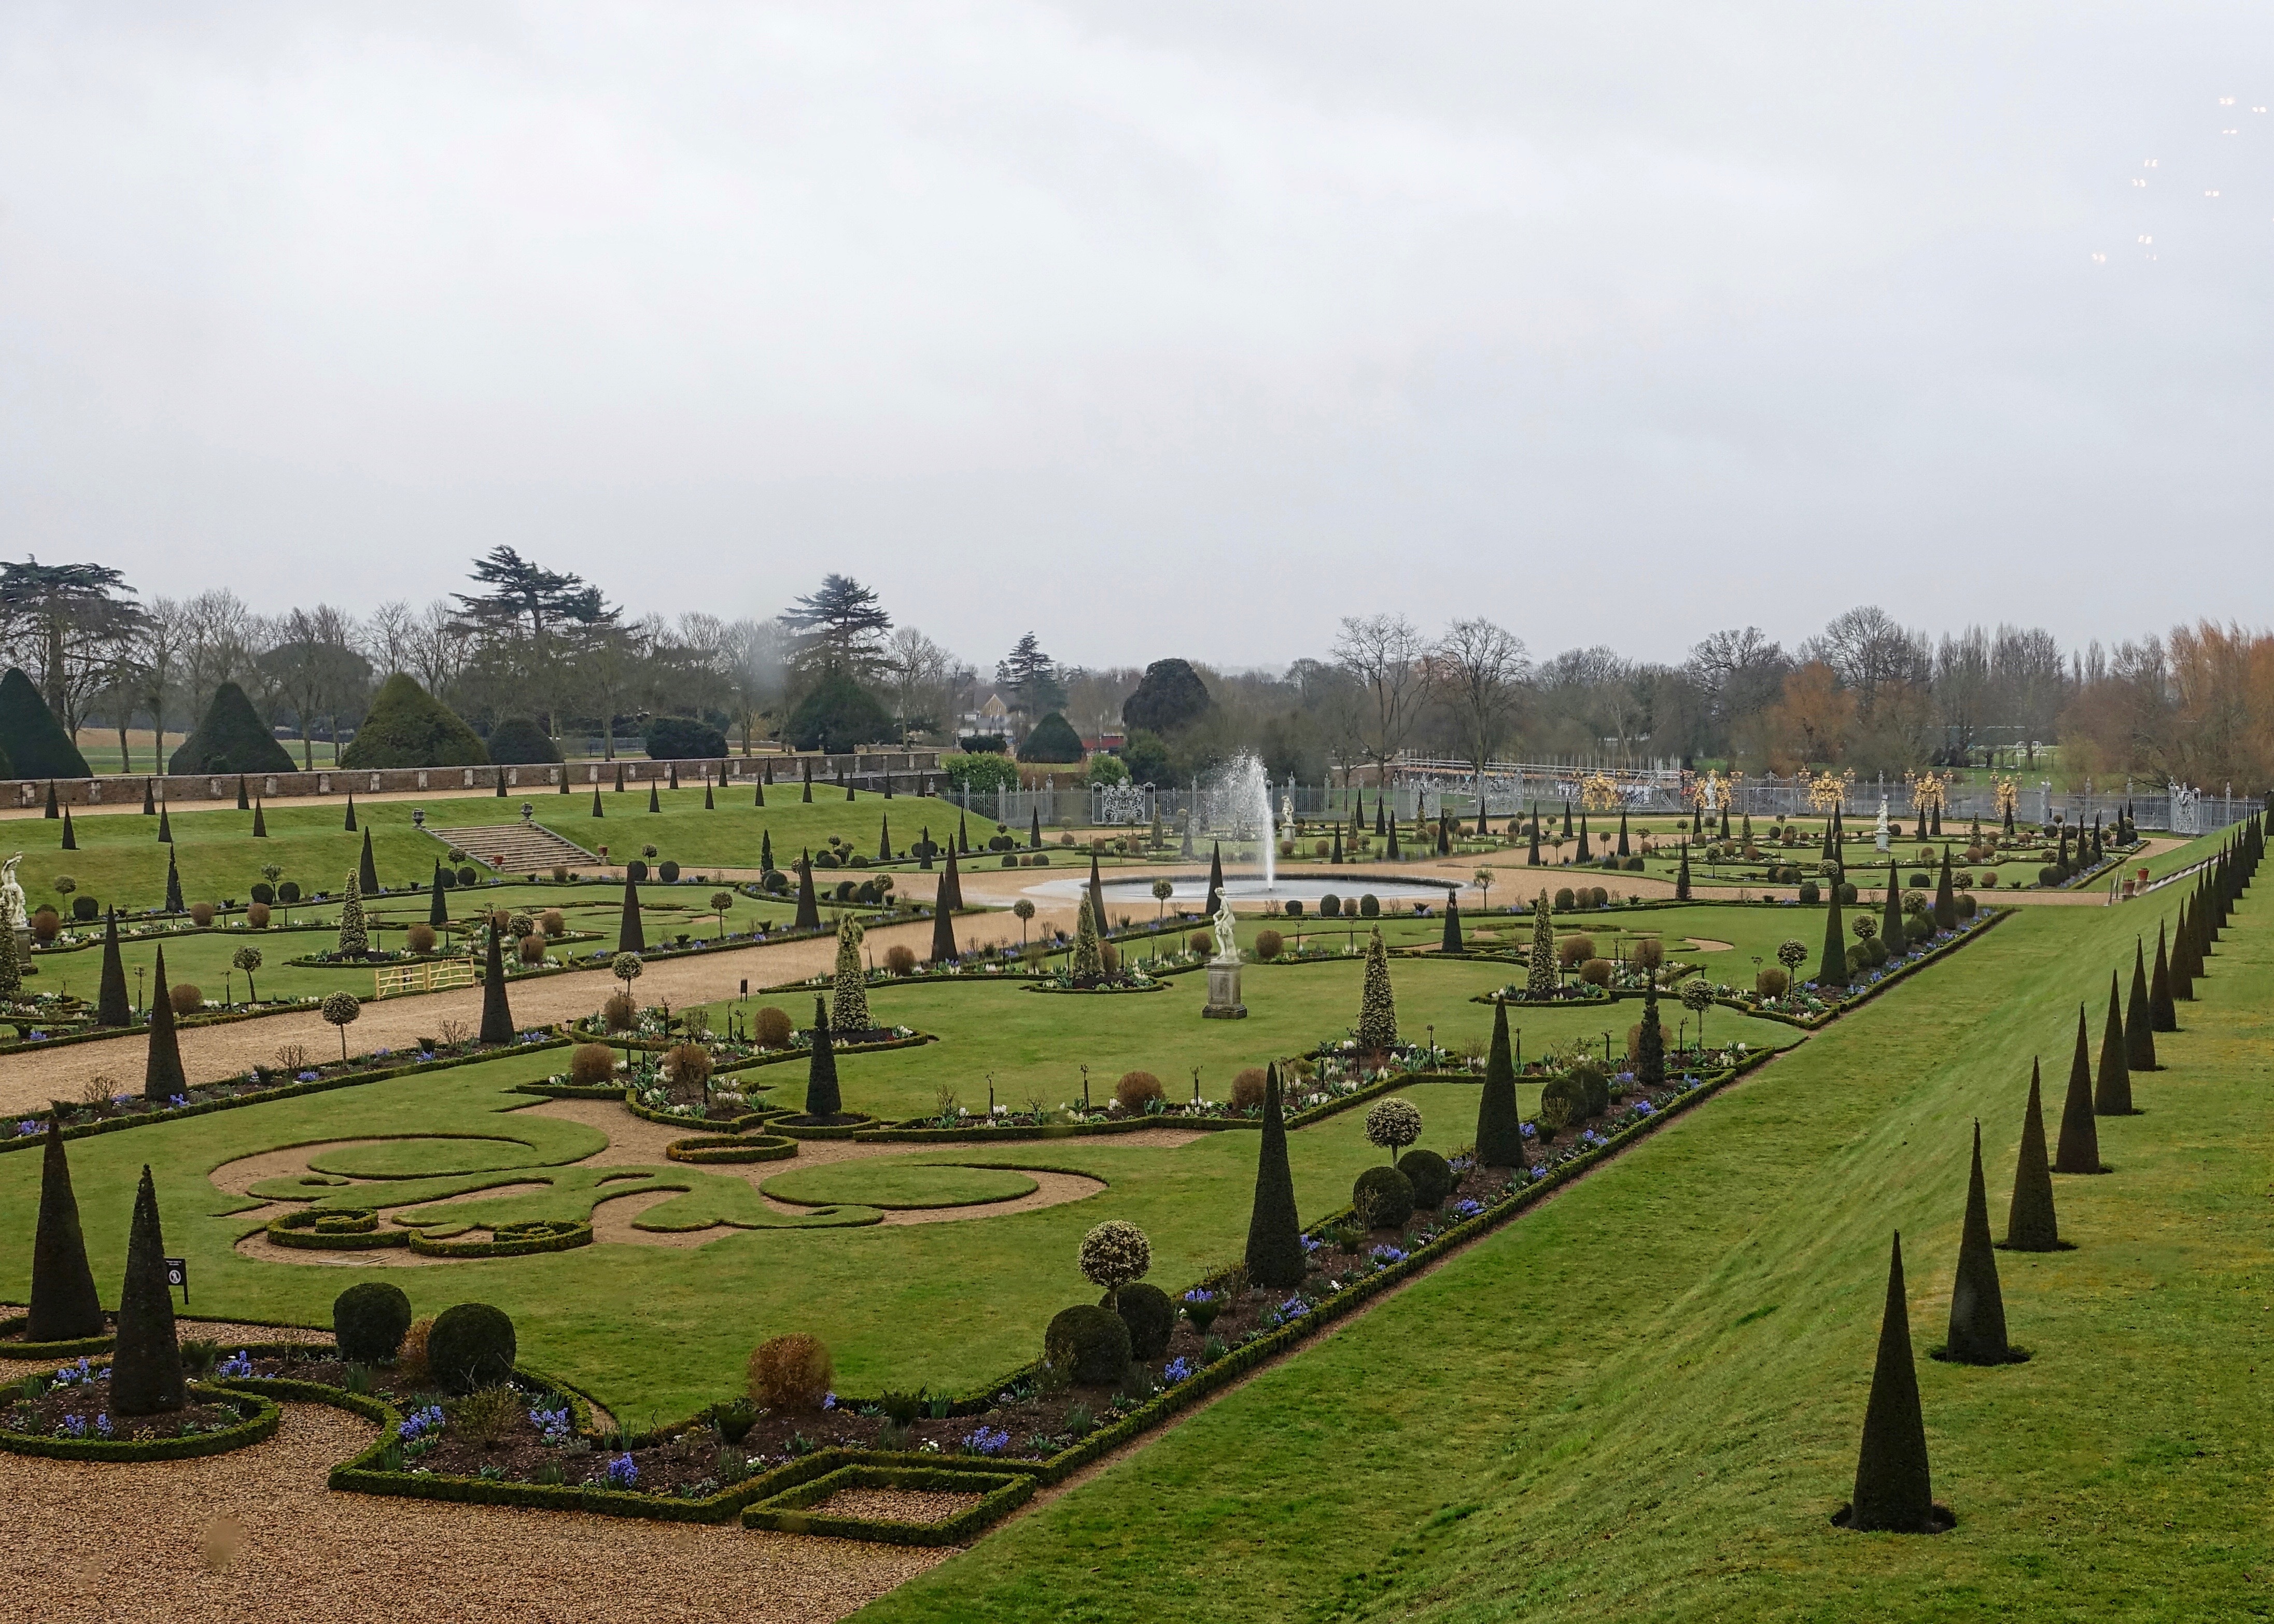
grass, structure, farm, lawn, park, garden, botanical, stadium, waterway, plants, formal, memorial, design, decorative, ornamental, estate, rural area, geographical feature, sport venue